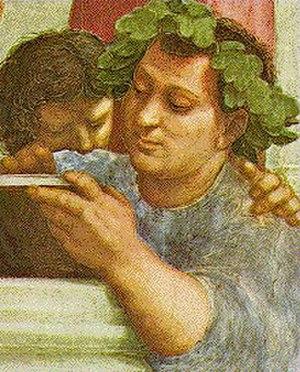
Le mot religion vient du latin religio. Ce terme, ses équivalents et ses dérivés ont été définis et utilisés de façons diverses selon les époques, les lieux et les auteurs. Ainsi, avec La Religion en Occident, Michel Despland a proposé une histoire des idées de la religion dans laquelle il formule quarante définitions correspondant aux divers usages et significations du terme dans l'histoire.